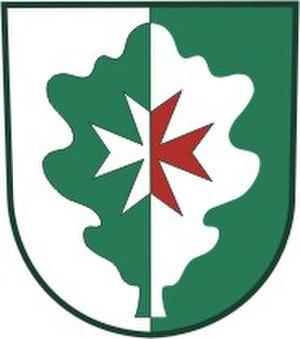
Doubravice est une commune du district de Strakonice, dans la région de Bohême-du-Sud, en Tchéquie. Sa population s'élevait à 281 habitants en 2017.